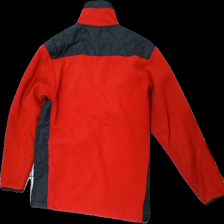
View: back
Type: Sweater
Category: Men
Brand: High Mountain
Colors: Red, Black
Material: 100% Polyester
Cut: Regular
Size: XS
Season: All
Damage: stained
Damage location: bottom center
Damage 2: stained
Damage 2 location: bottom left
Damage 3: stained
Damage 3 location: bottom right
Price range: <50
Recommended usage: Recycle
Description: red fleece sweater with zipper